Dwarkanath Kotnis

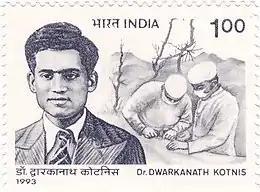
Kotnis on a 1993 stamp of India

The Chinese government continues to honour his relatives in India during every high-level official trip. His relatives (primarily sisters) were visited in Mumbai by: